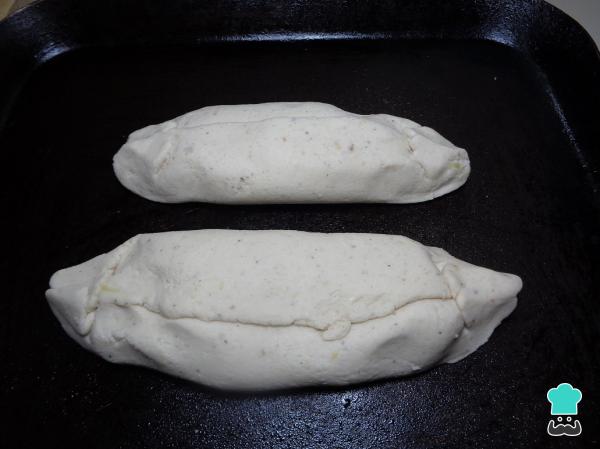
Una vez formados todos nuestros tlacoyos de habas los llevamos a cocer a la plancha caliente a fuego alto.